Constantinople

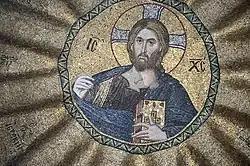
Mosaic of Jesus in Pammakaristos Church, Istanbul

In the early 7th century, the Avars and later the Bulgars overwhelmed much of the Balkans, threatening Constantinople with attack from the west. Simultaneously, the Persian Sassanids overwhelmed the Prefecture of the East and penetrated deep into Anatolia. Heraclius, son of the exarch of Africa, set sail for the city and assumed the throne. He found the military situation so dire that he is said to have contemplated withdrawing the imperial capital to Carthage, but relented after the people of Constantinople begged him to stay. The citizens lost their right to free grain in 618 when Heraclius realized that the city could no longer be supplied from Egypt as a result of the Persian wars: the population fell substantially as a result.